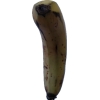
Label: banana